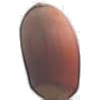
Label: hazelnut